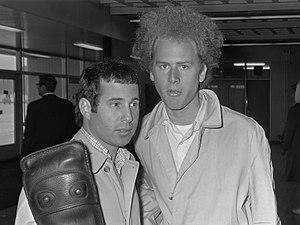
Simon and Garfunkel [ˈsaɪmən ən gɑrfʌnkəl] est un duo américain de folk rock, originaire de Forest Hills, dans Queens, à New York. Il est constitué du guitariste et auteur-compositeur-interprète Paul Simon et du chanteur Arthur Garfunkel. Tous deux se rencontrent pour la première fois dans le Queens en 1953. Ils apprennent à s'accorder l'un avec l'autre et commencent à écrire leurs propres compositions. Ils connaissent leur premier succès en 1957, sous le nom de Tom and Jerry, avec la chanson Hey Schoolgirl, qui imite le style de leurs idoles The Everly Brothers. Mais ce succès n'est pas confirmé et ils poursuivent ensuite leurs études universitaires, chacun de son côté. Ils se retrouvent en 1963, avec un intérêt accru pour la musique folk, et signent un contrat avec Columbia Records. Leur premier album, Wednesday Morning, 3 A.M., est un échec commercial à sa sortie et le duo se sépare, Simon décidant de poursuivre sa carrière en solo en Angleterre.
Los Incas, appelés aussi Urubamba à certains moments de son parcours, est un groupe de musique andine formé à Paris en 1956 par les musiciens argentins Carlos Ben-Pott et Ricardo Galeazzi et les Vénézuéliens Elio Riveros et Narciso Debourg. Depuis le début des années 1960, il est constamment dirigé sur le plan musical par l'argentin Jorge Milchberg, qui, pianiste de formation classique au départ, est devenu aujourd'hui un charanguiste internationalement renommé.